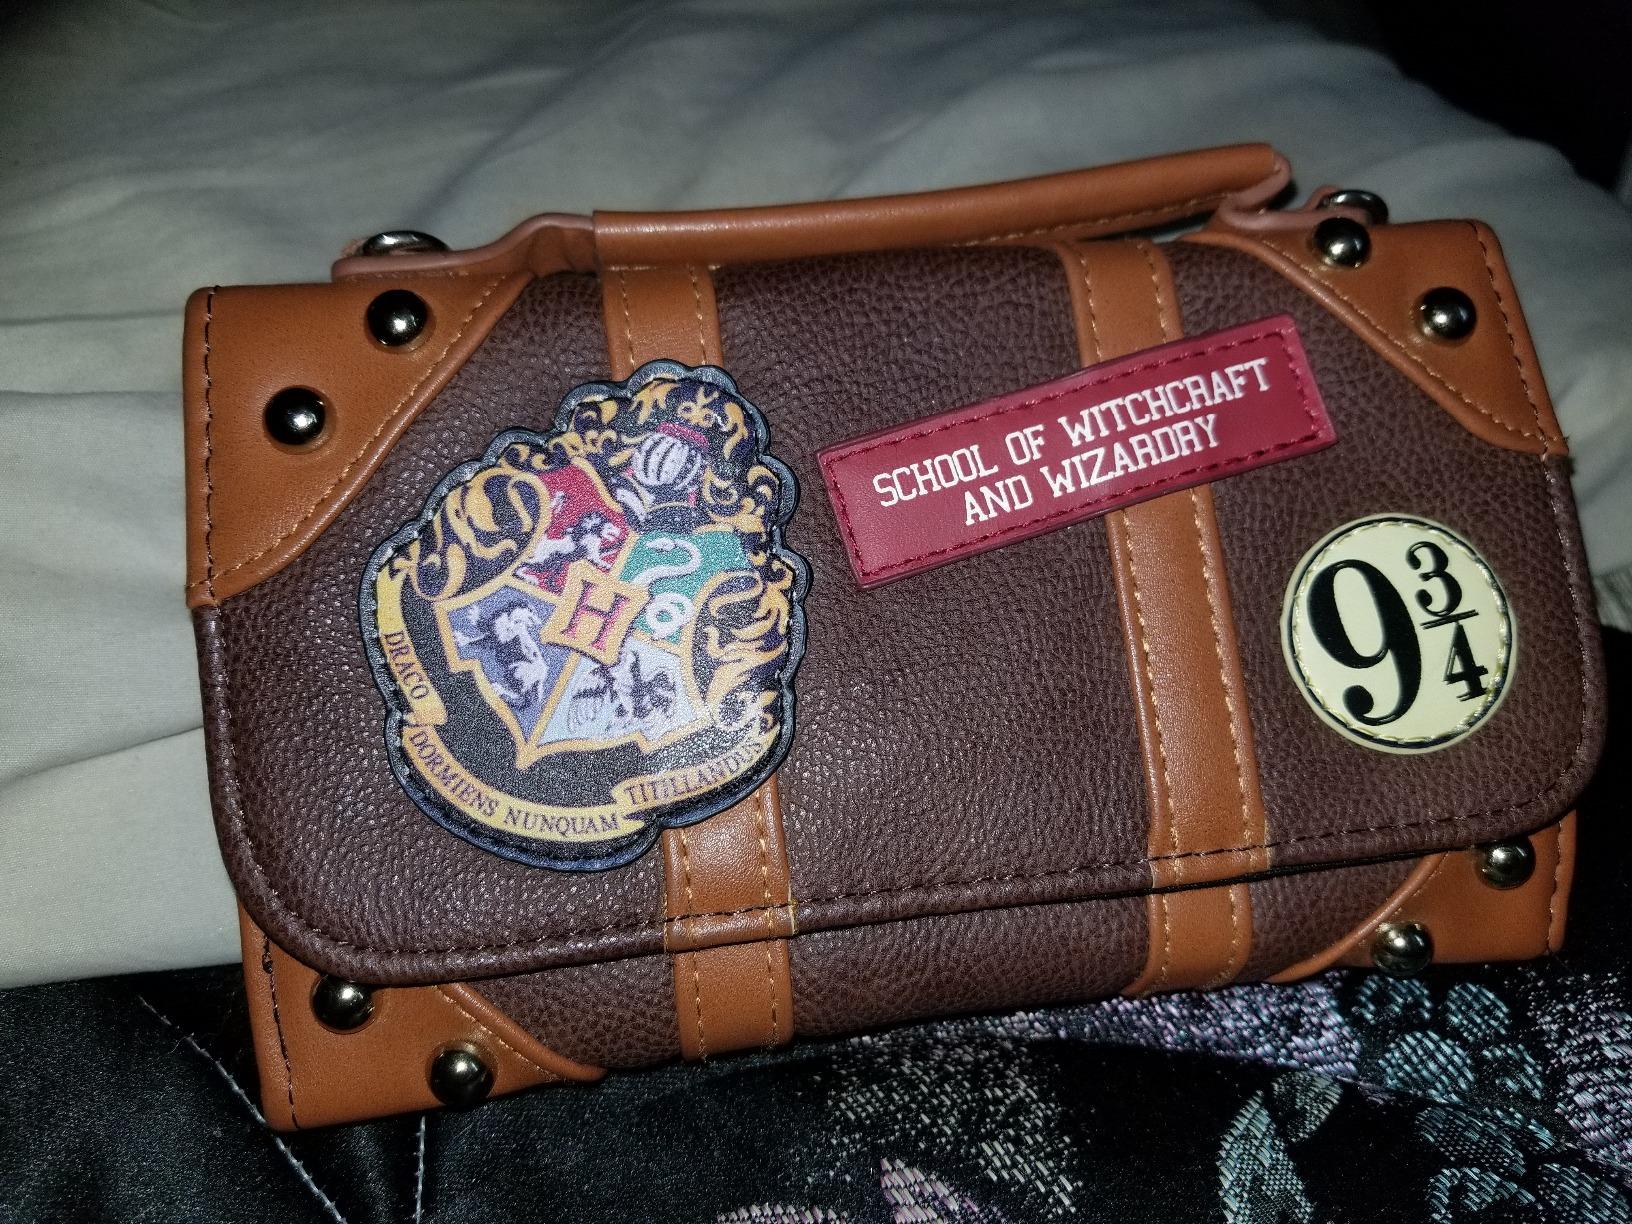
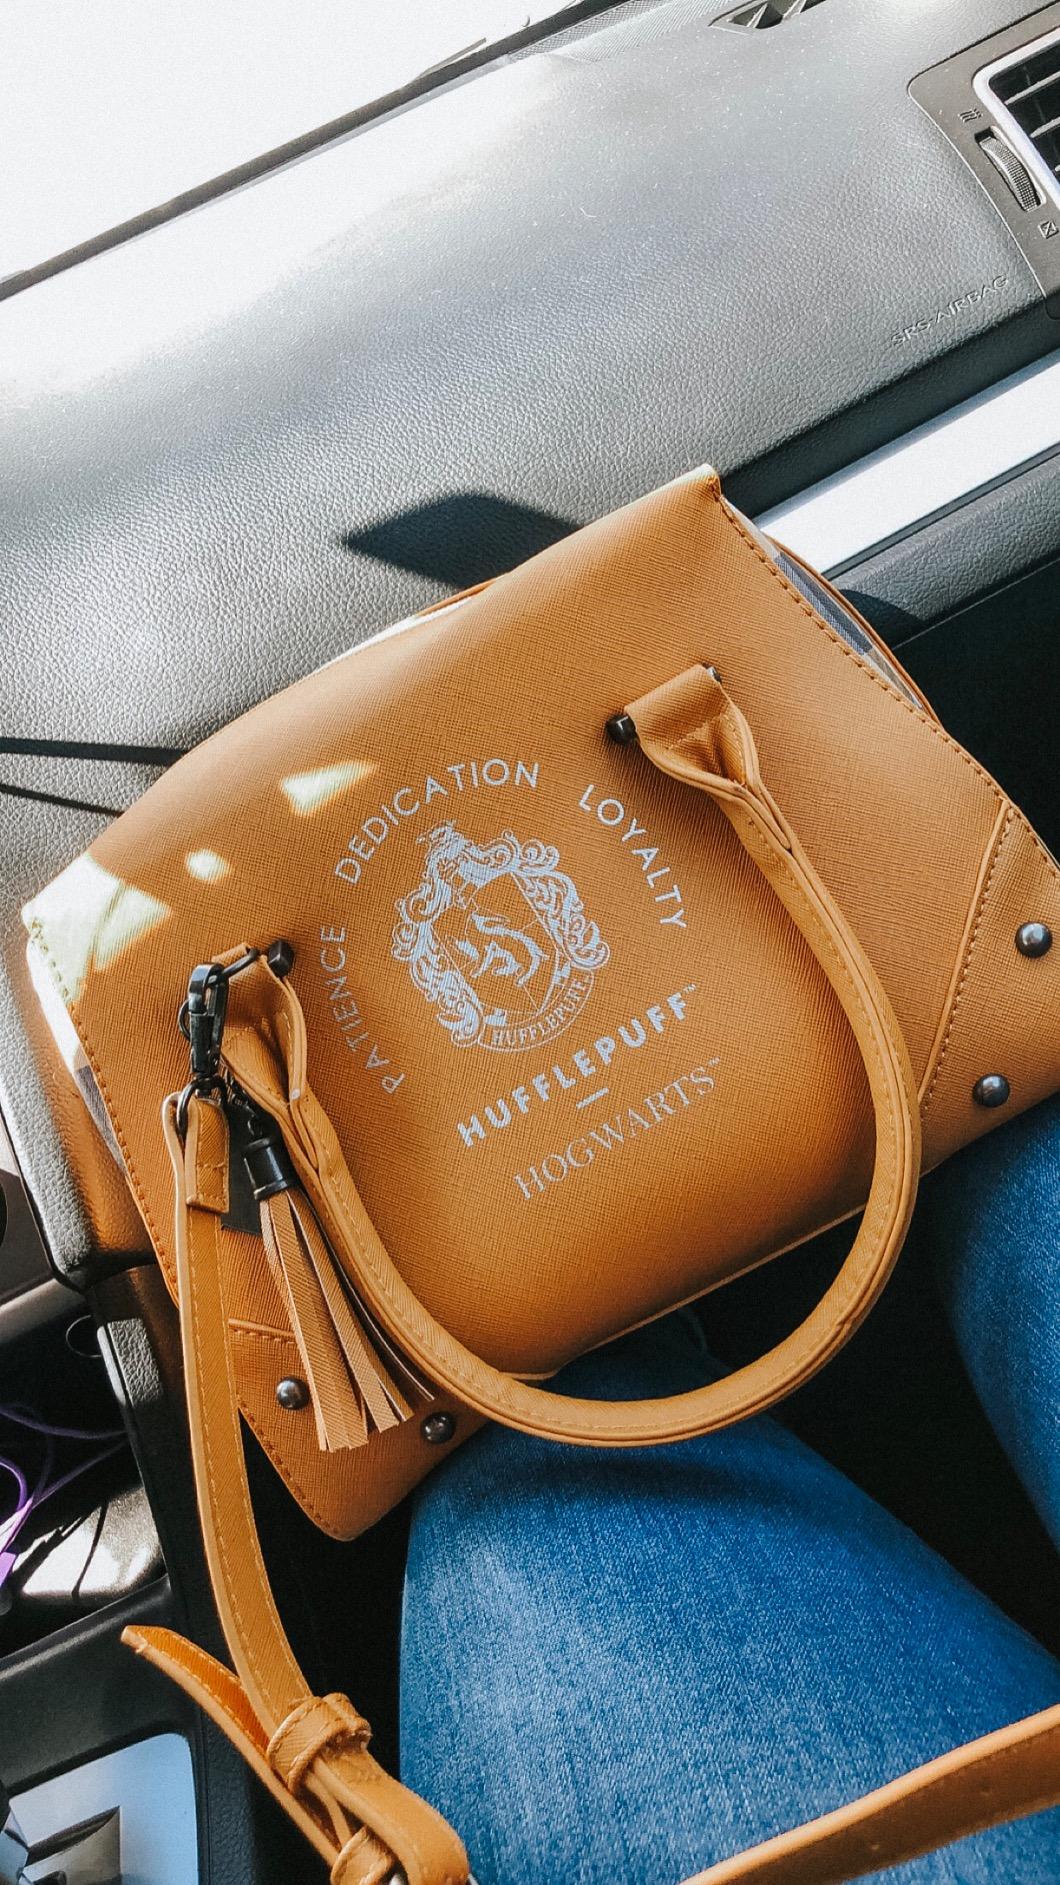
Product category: accessories_handbag
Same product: no